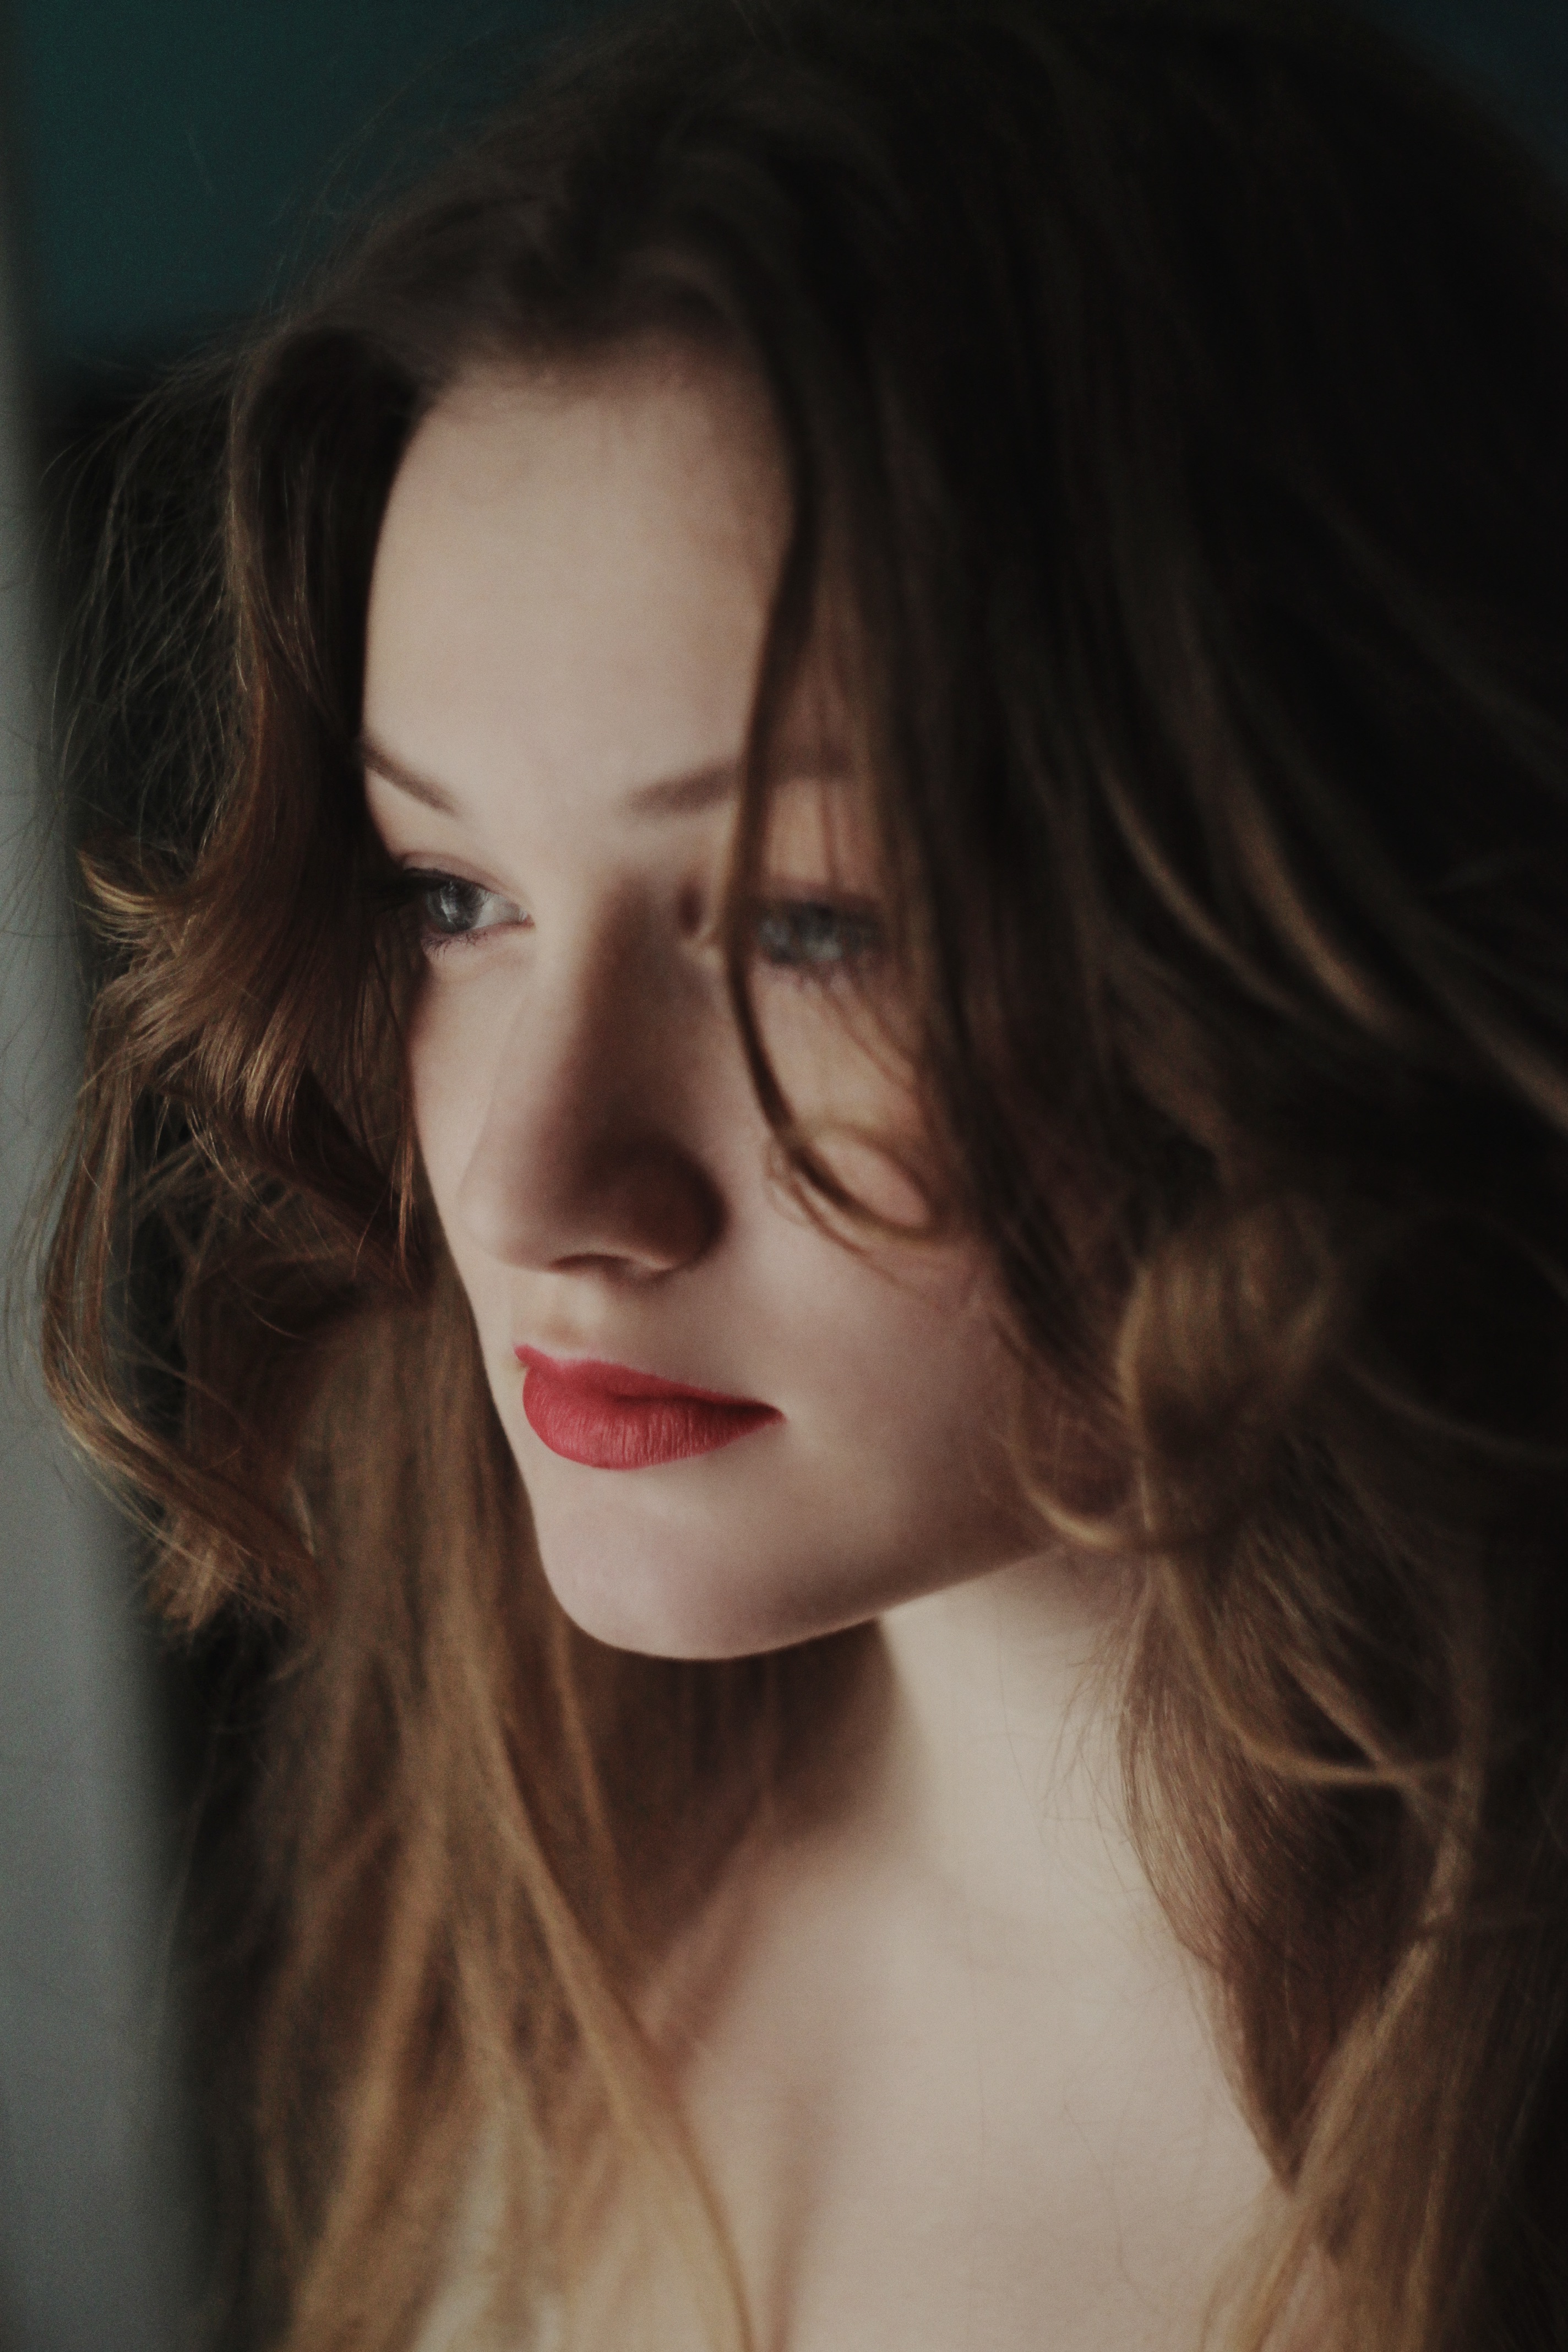
person, girl, woman, hair, photography, portrait, model, red, fashion, lady, lip, hairstyle, long hair, close up, face, nose, eye, head, skin, beauty, blond, organ, photo shoot, brown hair, portrait photography, art model, supermodel